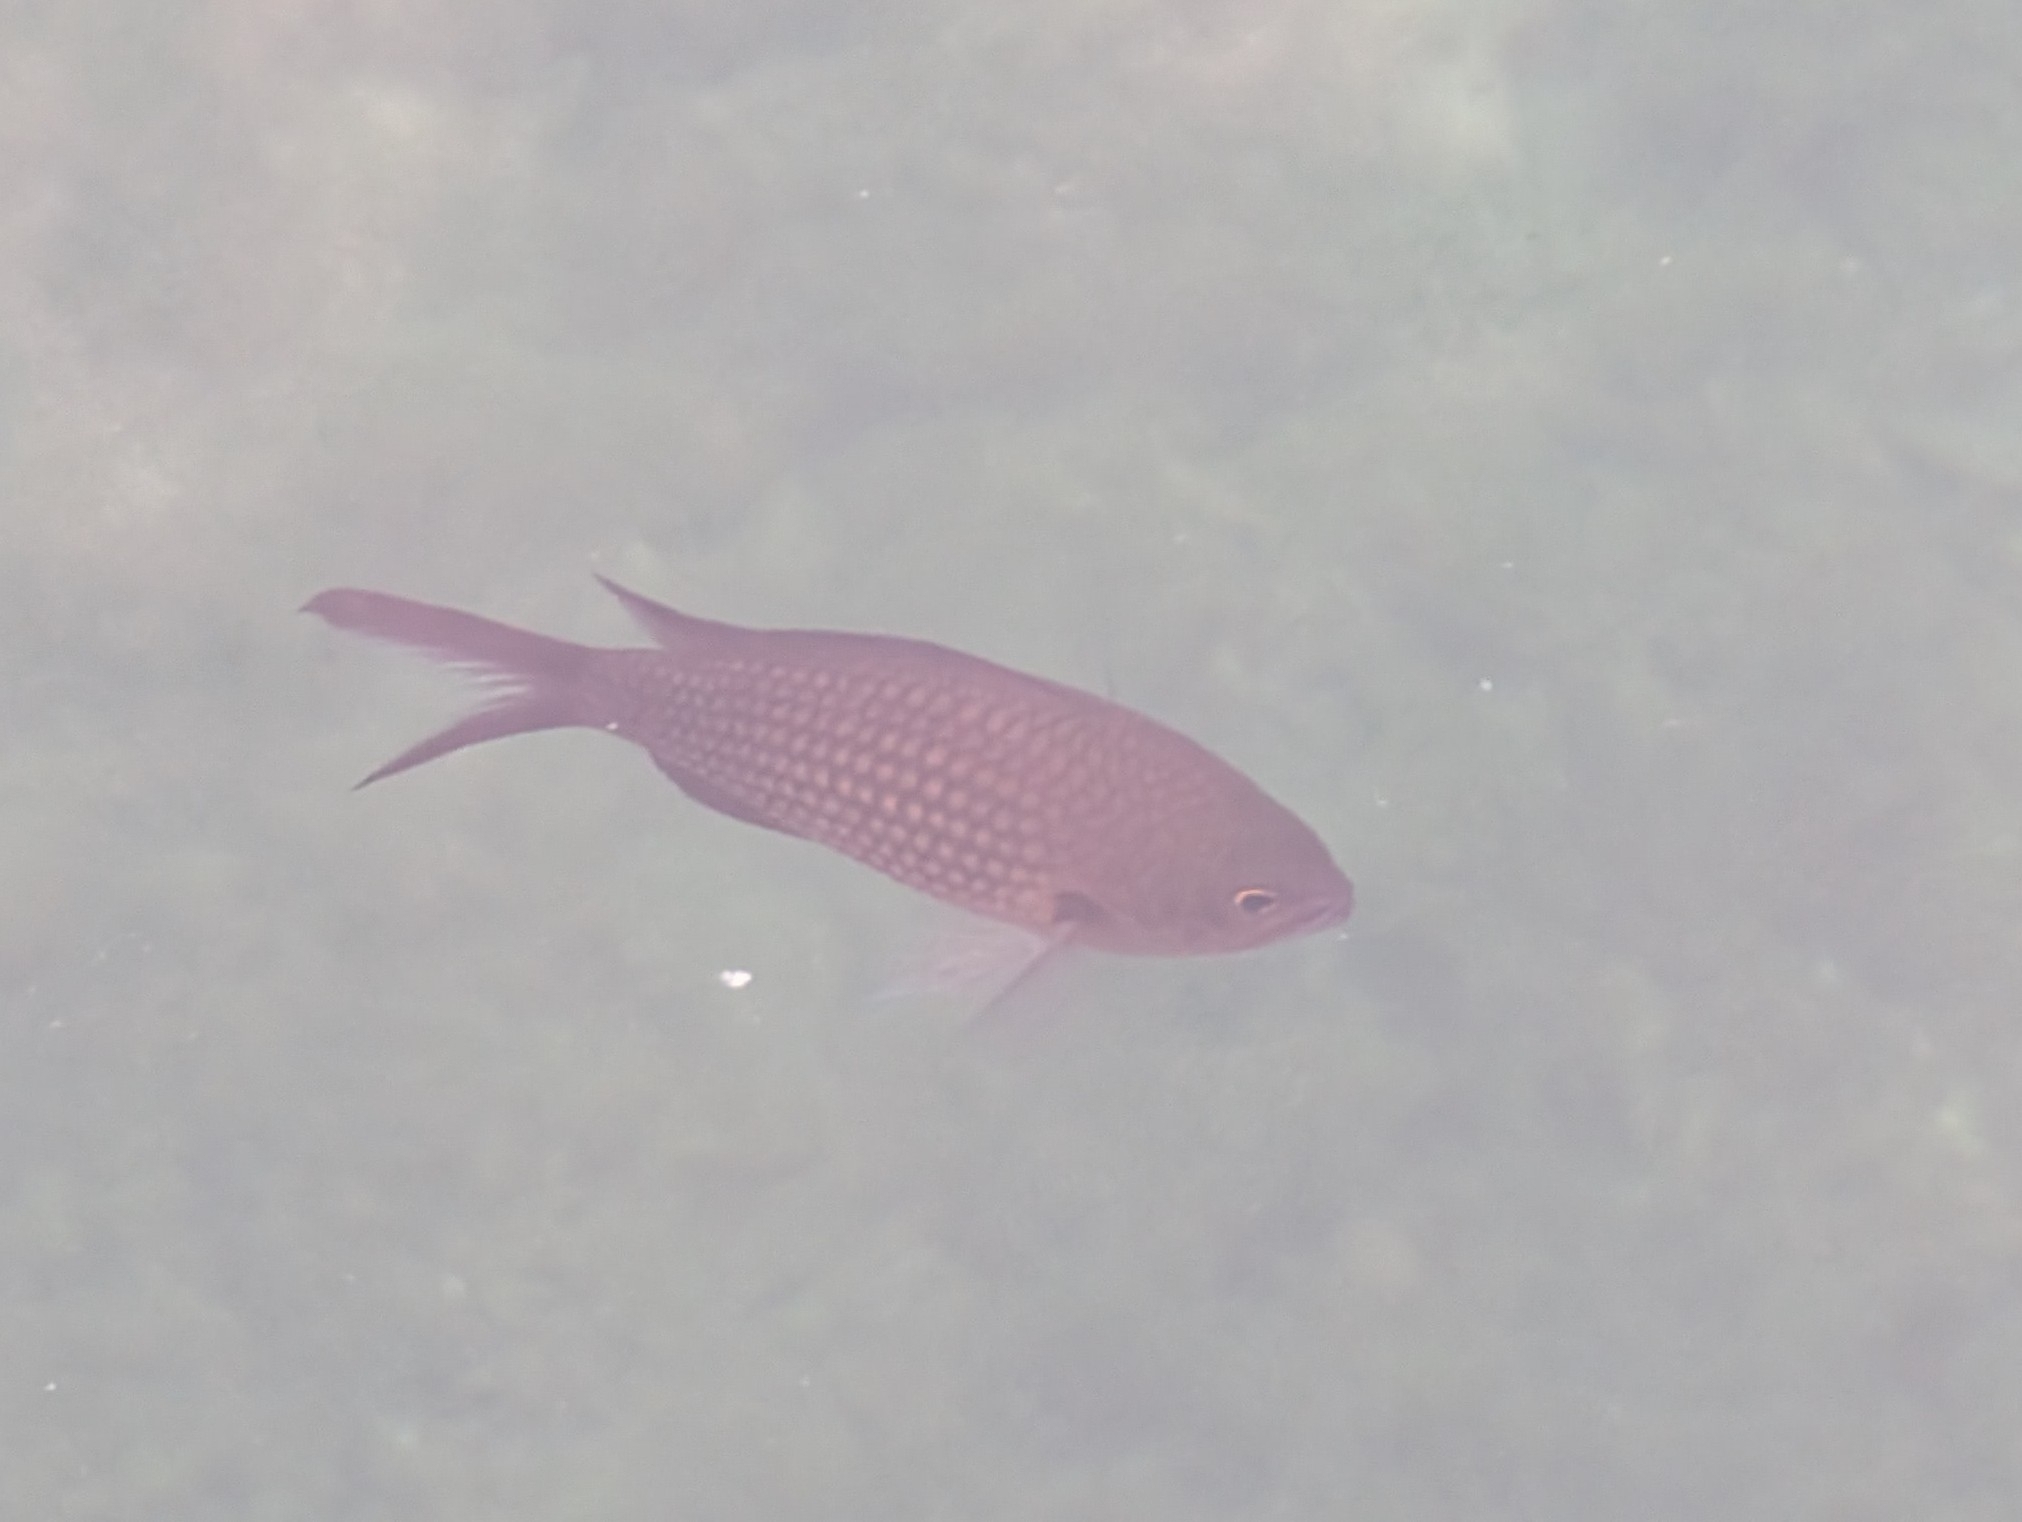
fish (species not among the labelled classes)